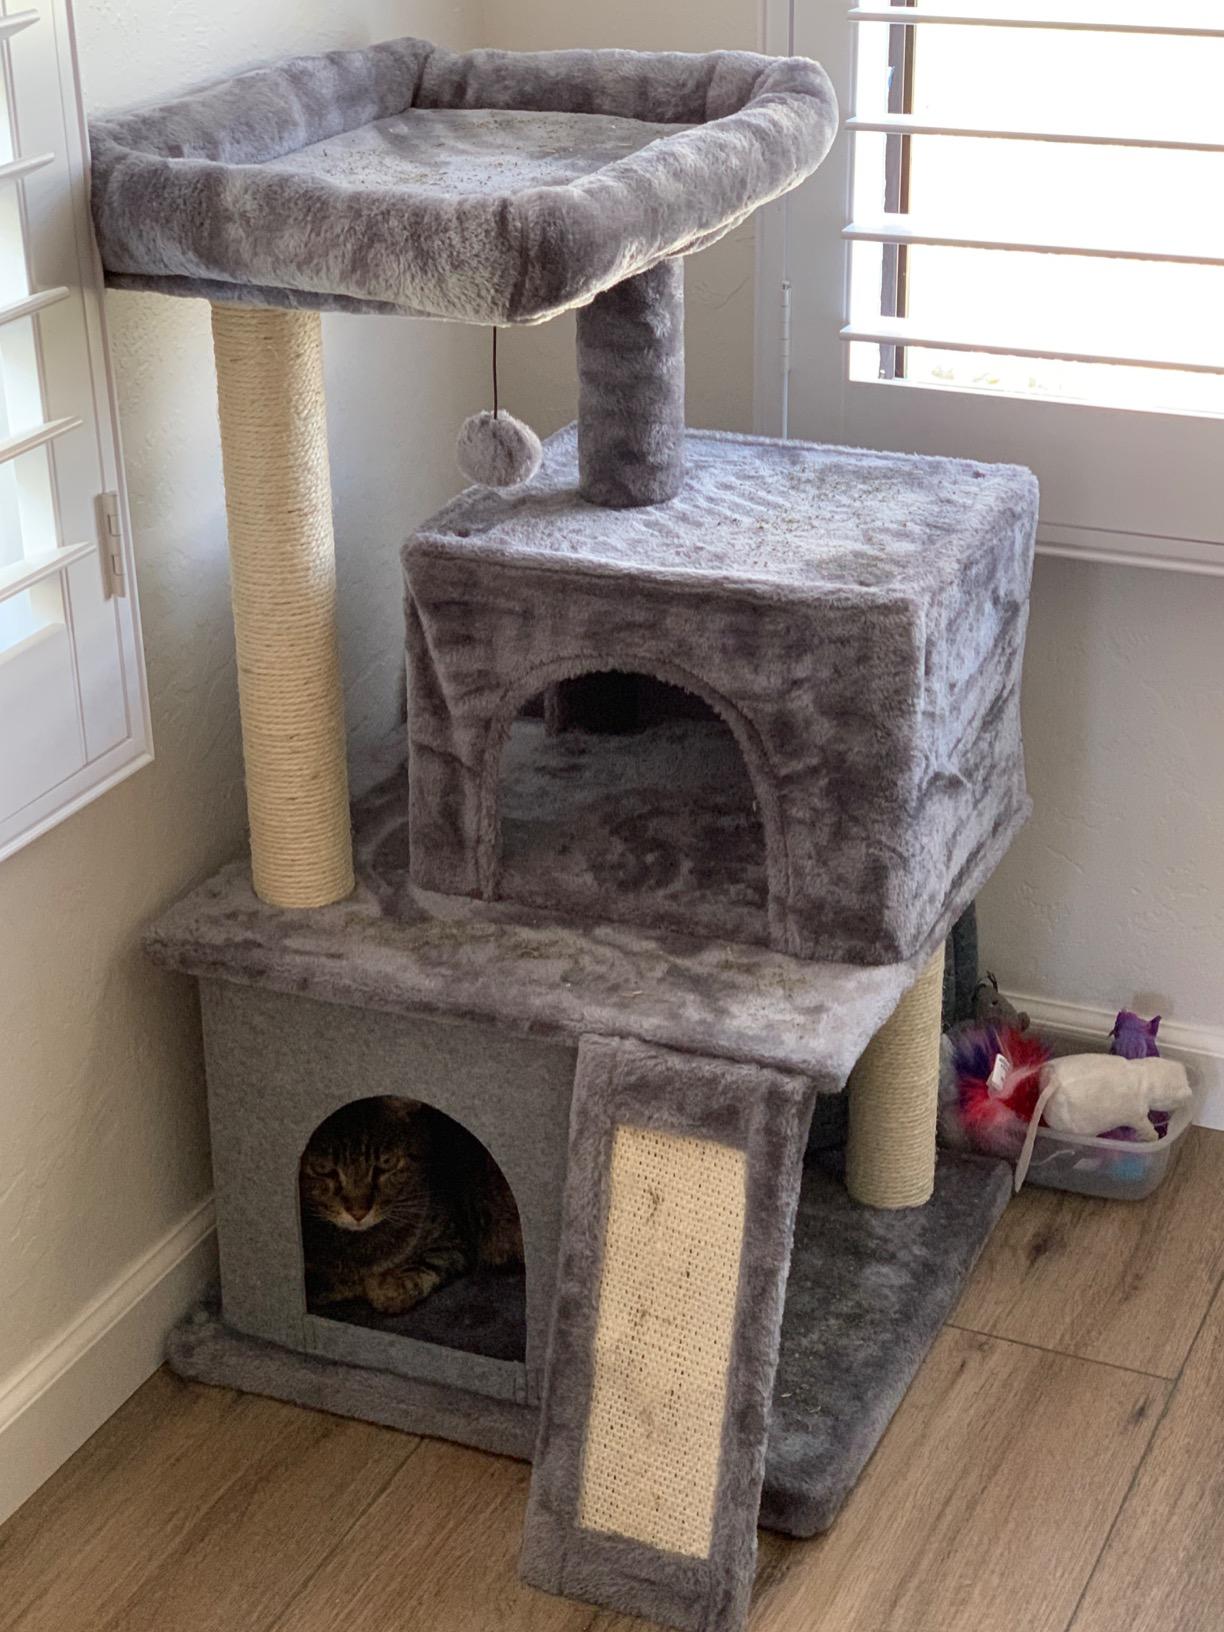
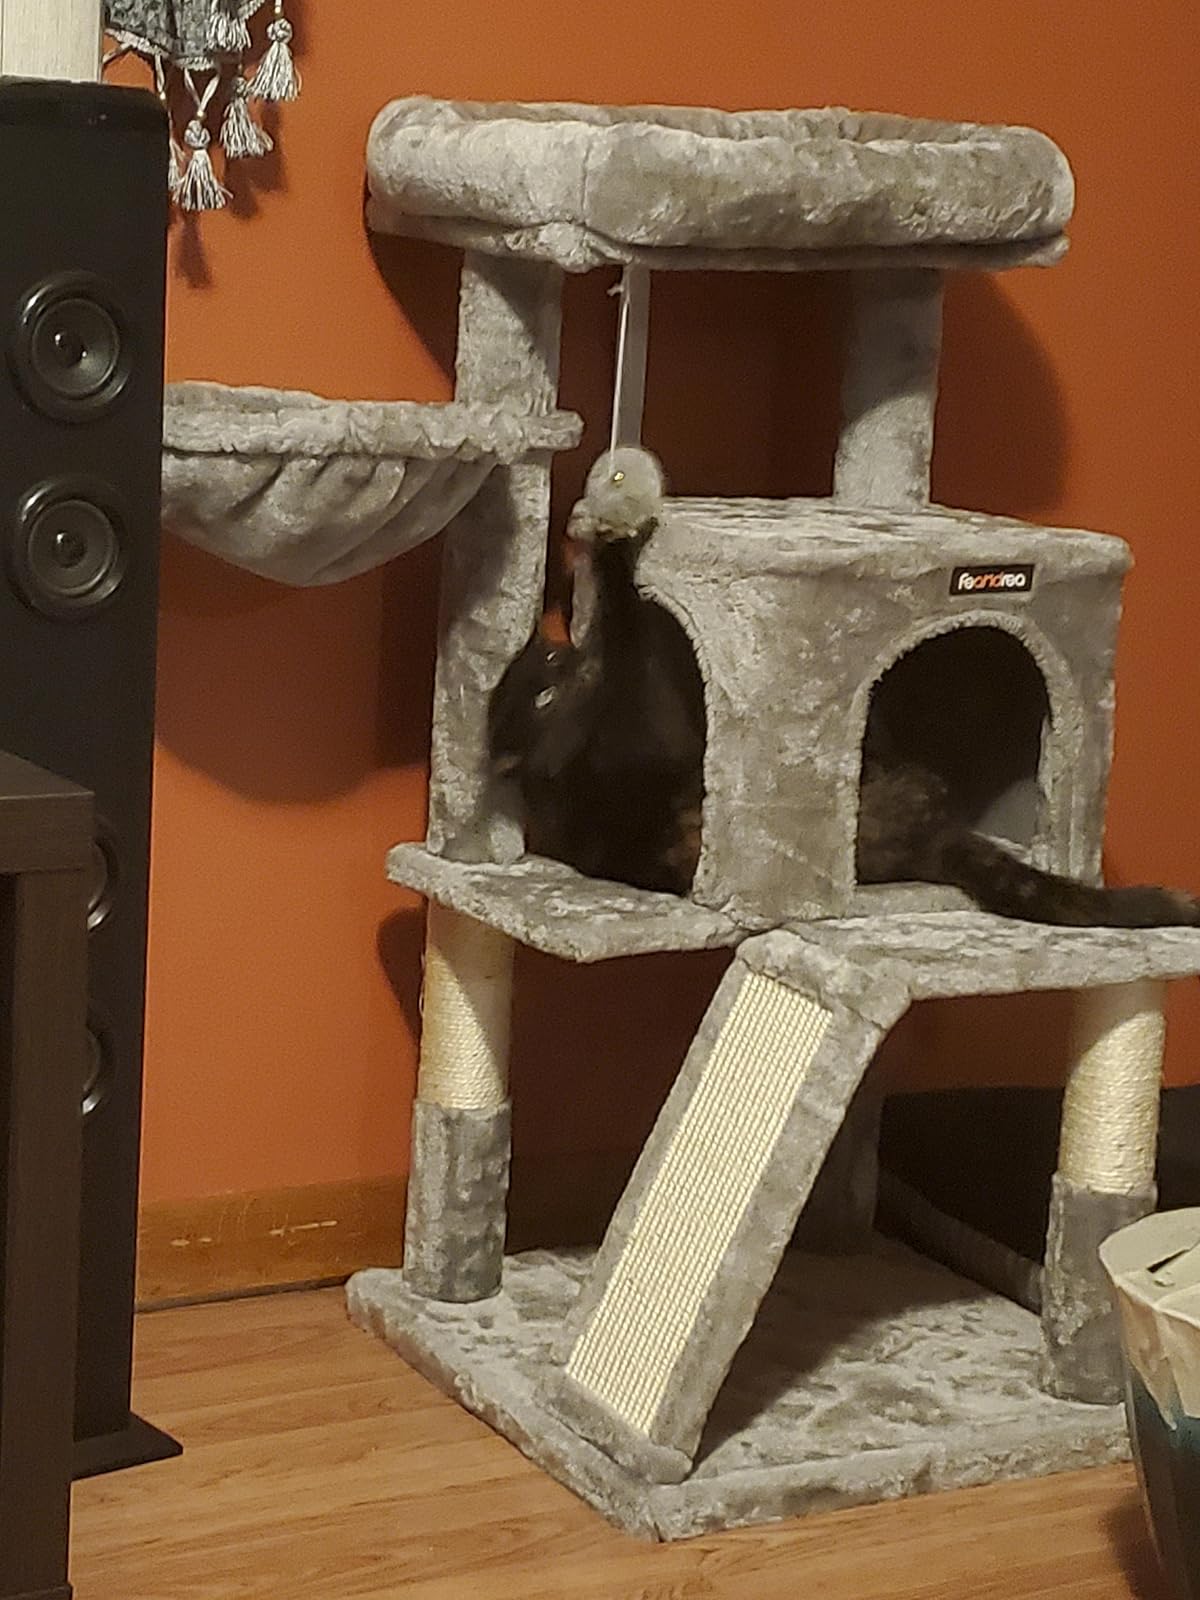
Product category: items_cat tree
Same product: no